Empresario

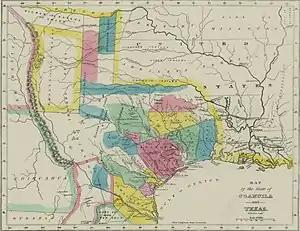
Map of Texas in 1833 showing several of the land grants

An empresario was a person who had been granted the right to settle on land in exchange for recruiting and taking responsibility for settling the eastern areas of Coahuila y Tejas in the early nineteenth century.